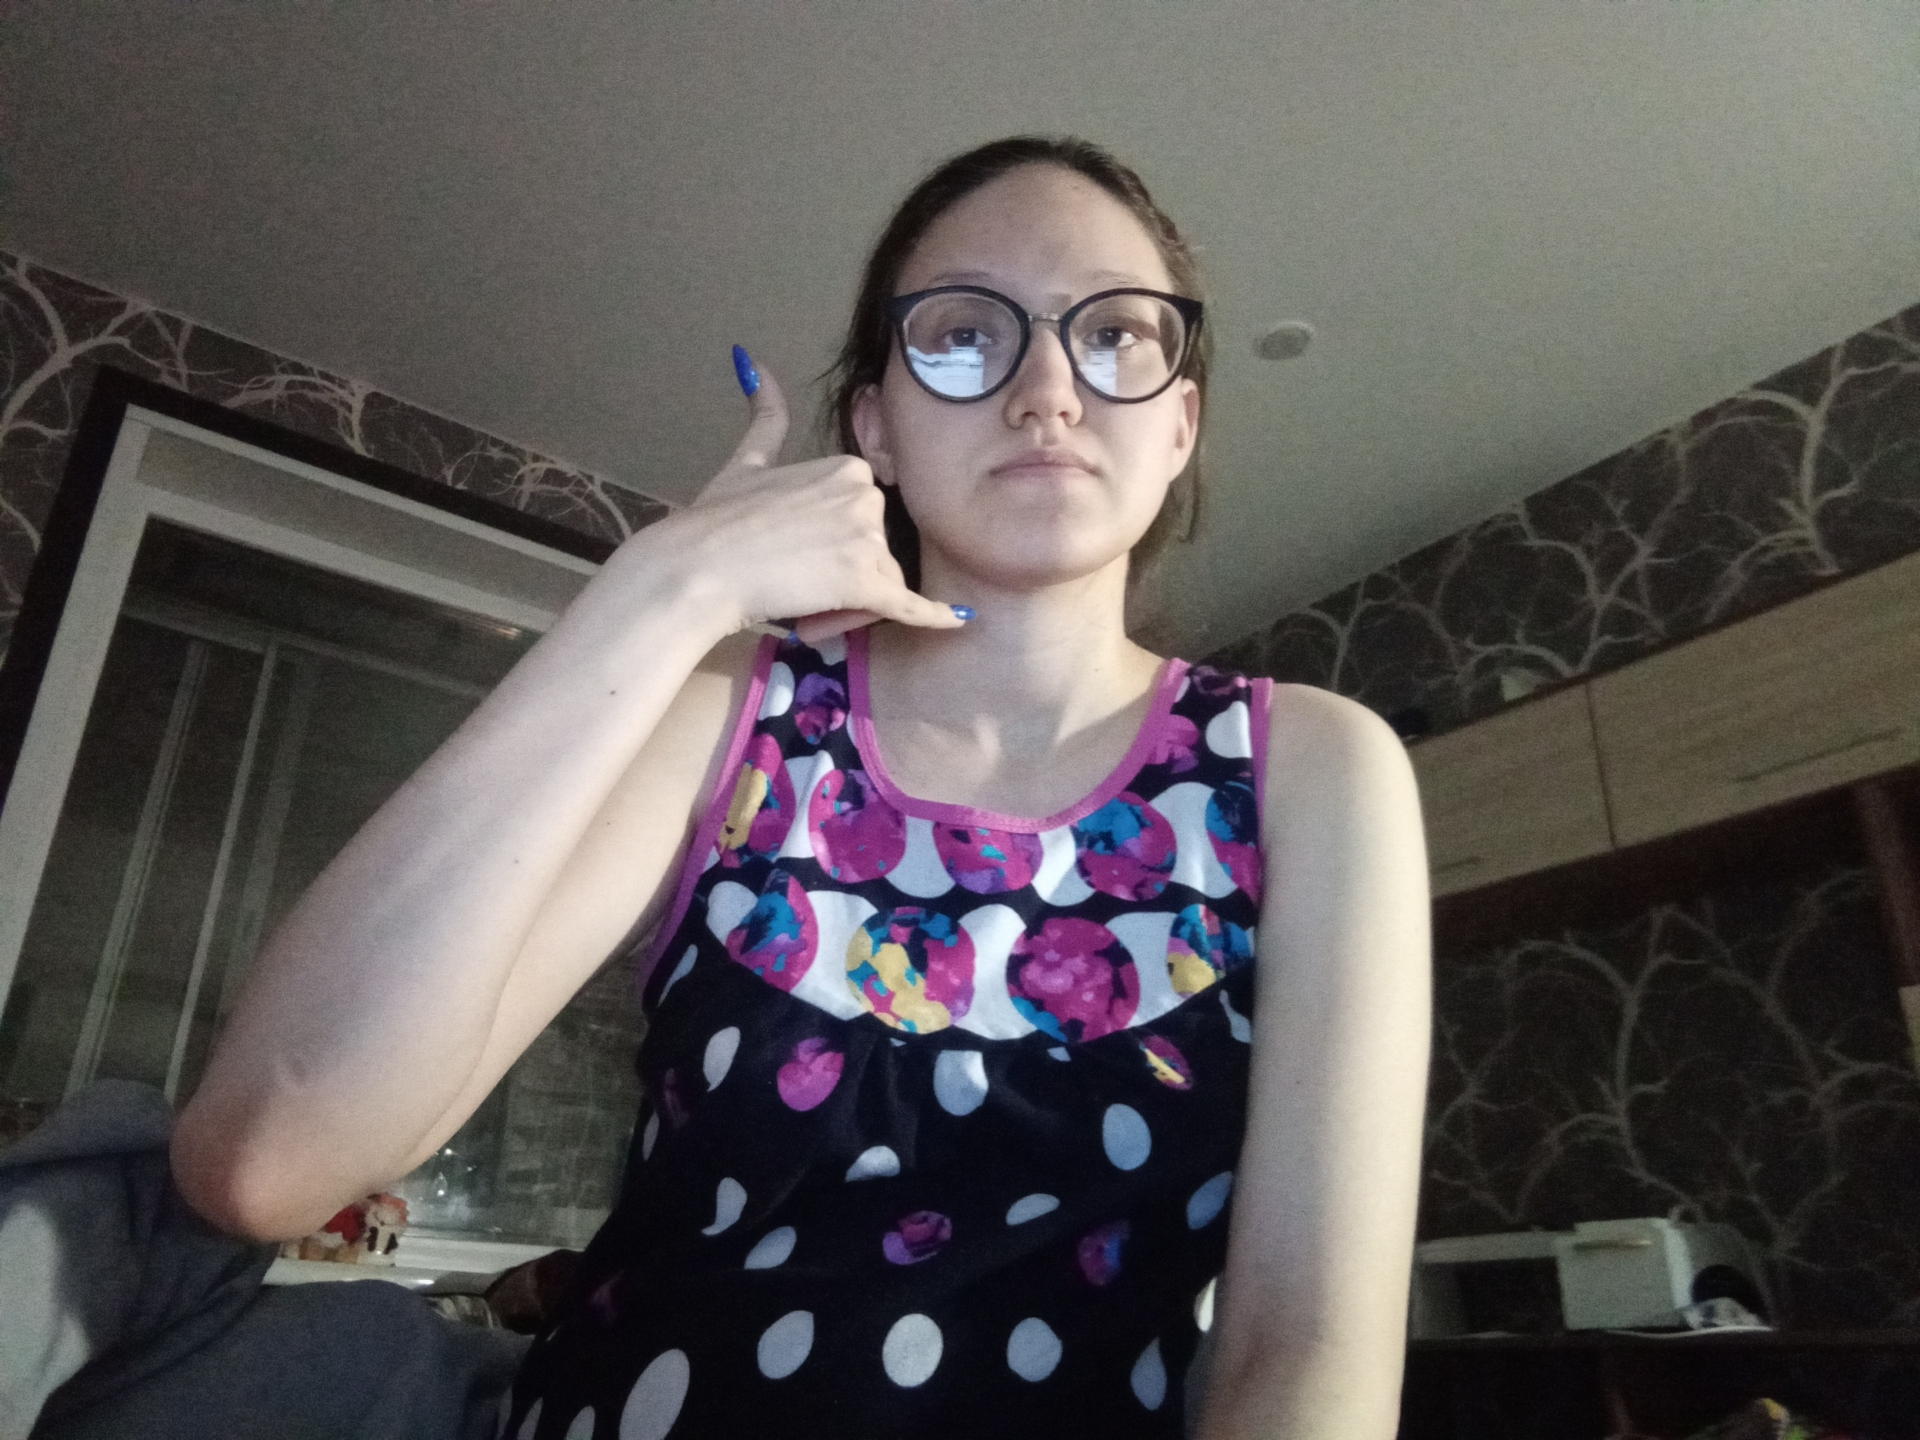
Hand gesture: call